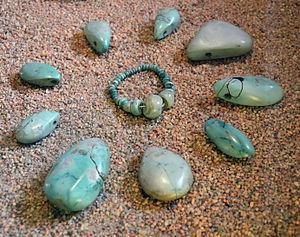
Callais Neolithique, Musée d'histoire et d'archéologie de Vannes
La liste des musées du Morbihan recense de manière exhaustive les musées et espaces muséaux situées dans le département français du Morbihan. Sont également recensés les types de collections qu'ils abritent, ainsi que la date d’ouverture au public, l'appelation Musée de France et la notice Muséofile, le cas échéant.